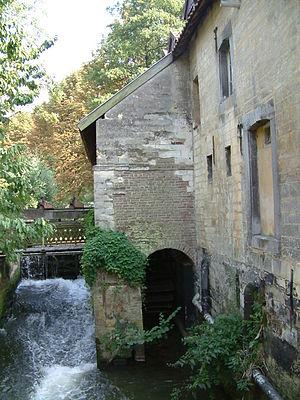
Geulhem est un hameau néerlandais dans la commune de Fauquemont-sur-Gueule, dans la province du Limbourg néerlandais.